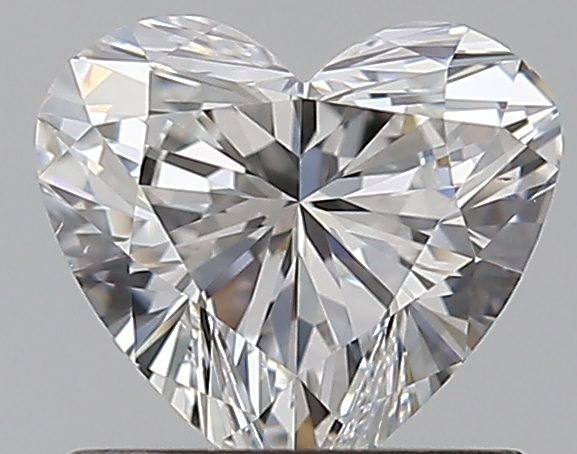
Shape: heart
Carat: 0.72
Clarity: VS2
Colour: E
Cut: EX
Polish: EX
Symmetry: EX
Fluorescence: N
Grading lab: GIA
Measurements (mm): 5.72 x 6.29 x 3.51